John Bodkin Adams

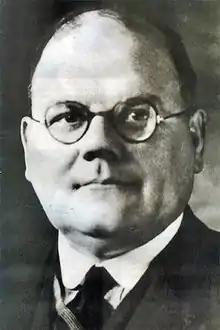
Adams in the 1940s

John Bodkin Adams (21 January 18994 July 1983) was a British general practitioner, convicted fraudster, and suspected serial killer. Between 1946 and 1956, 163 of his patients died while in comas, which was deemed to be worthy of investigation. In addition, 132 out of 310 patients had left Adams money or items in their wills.